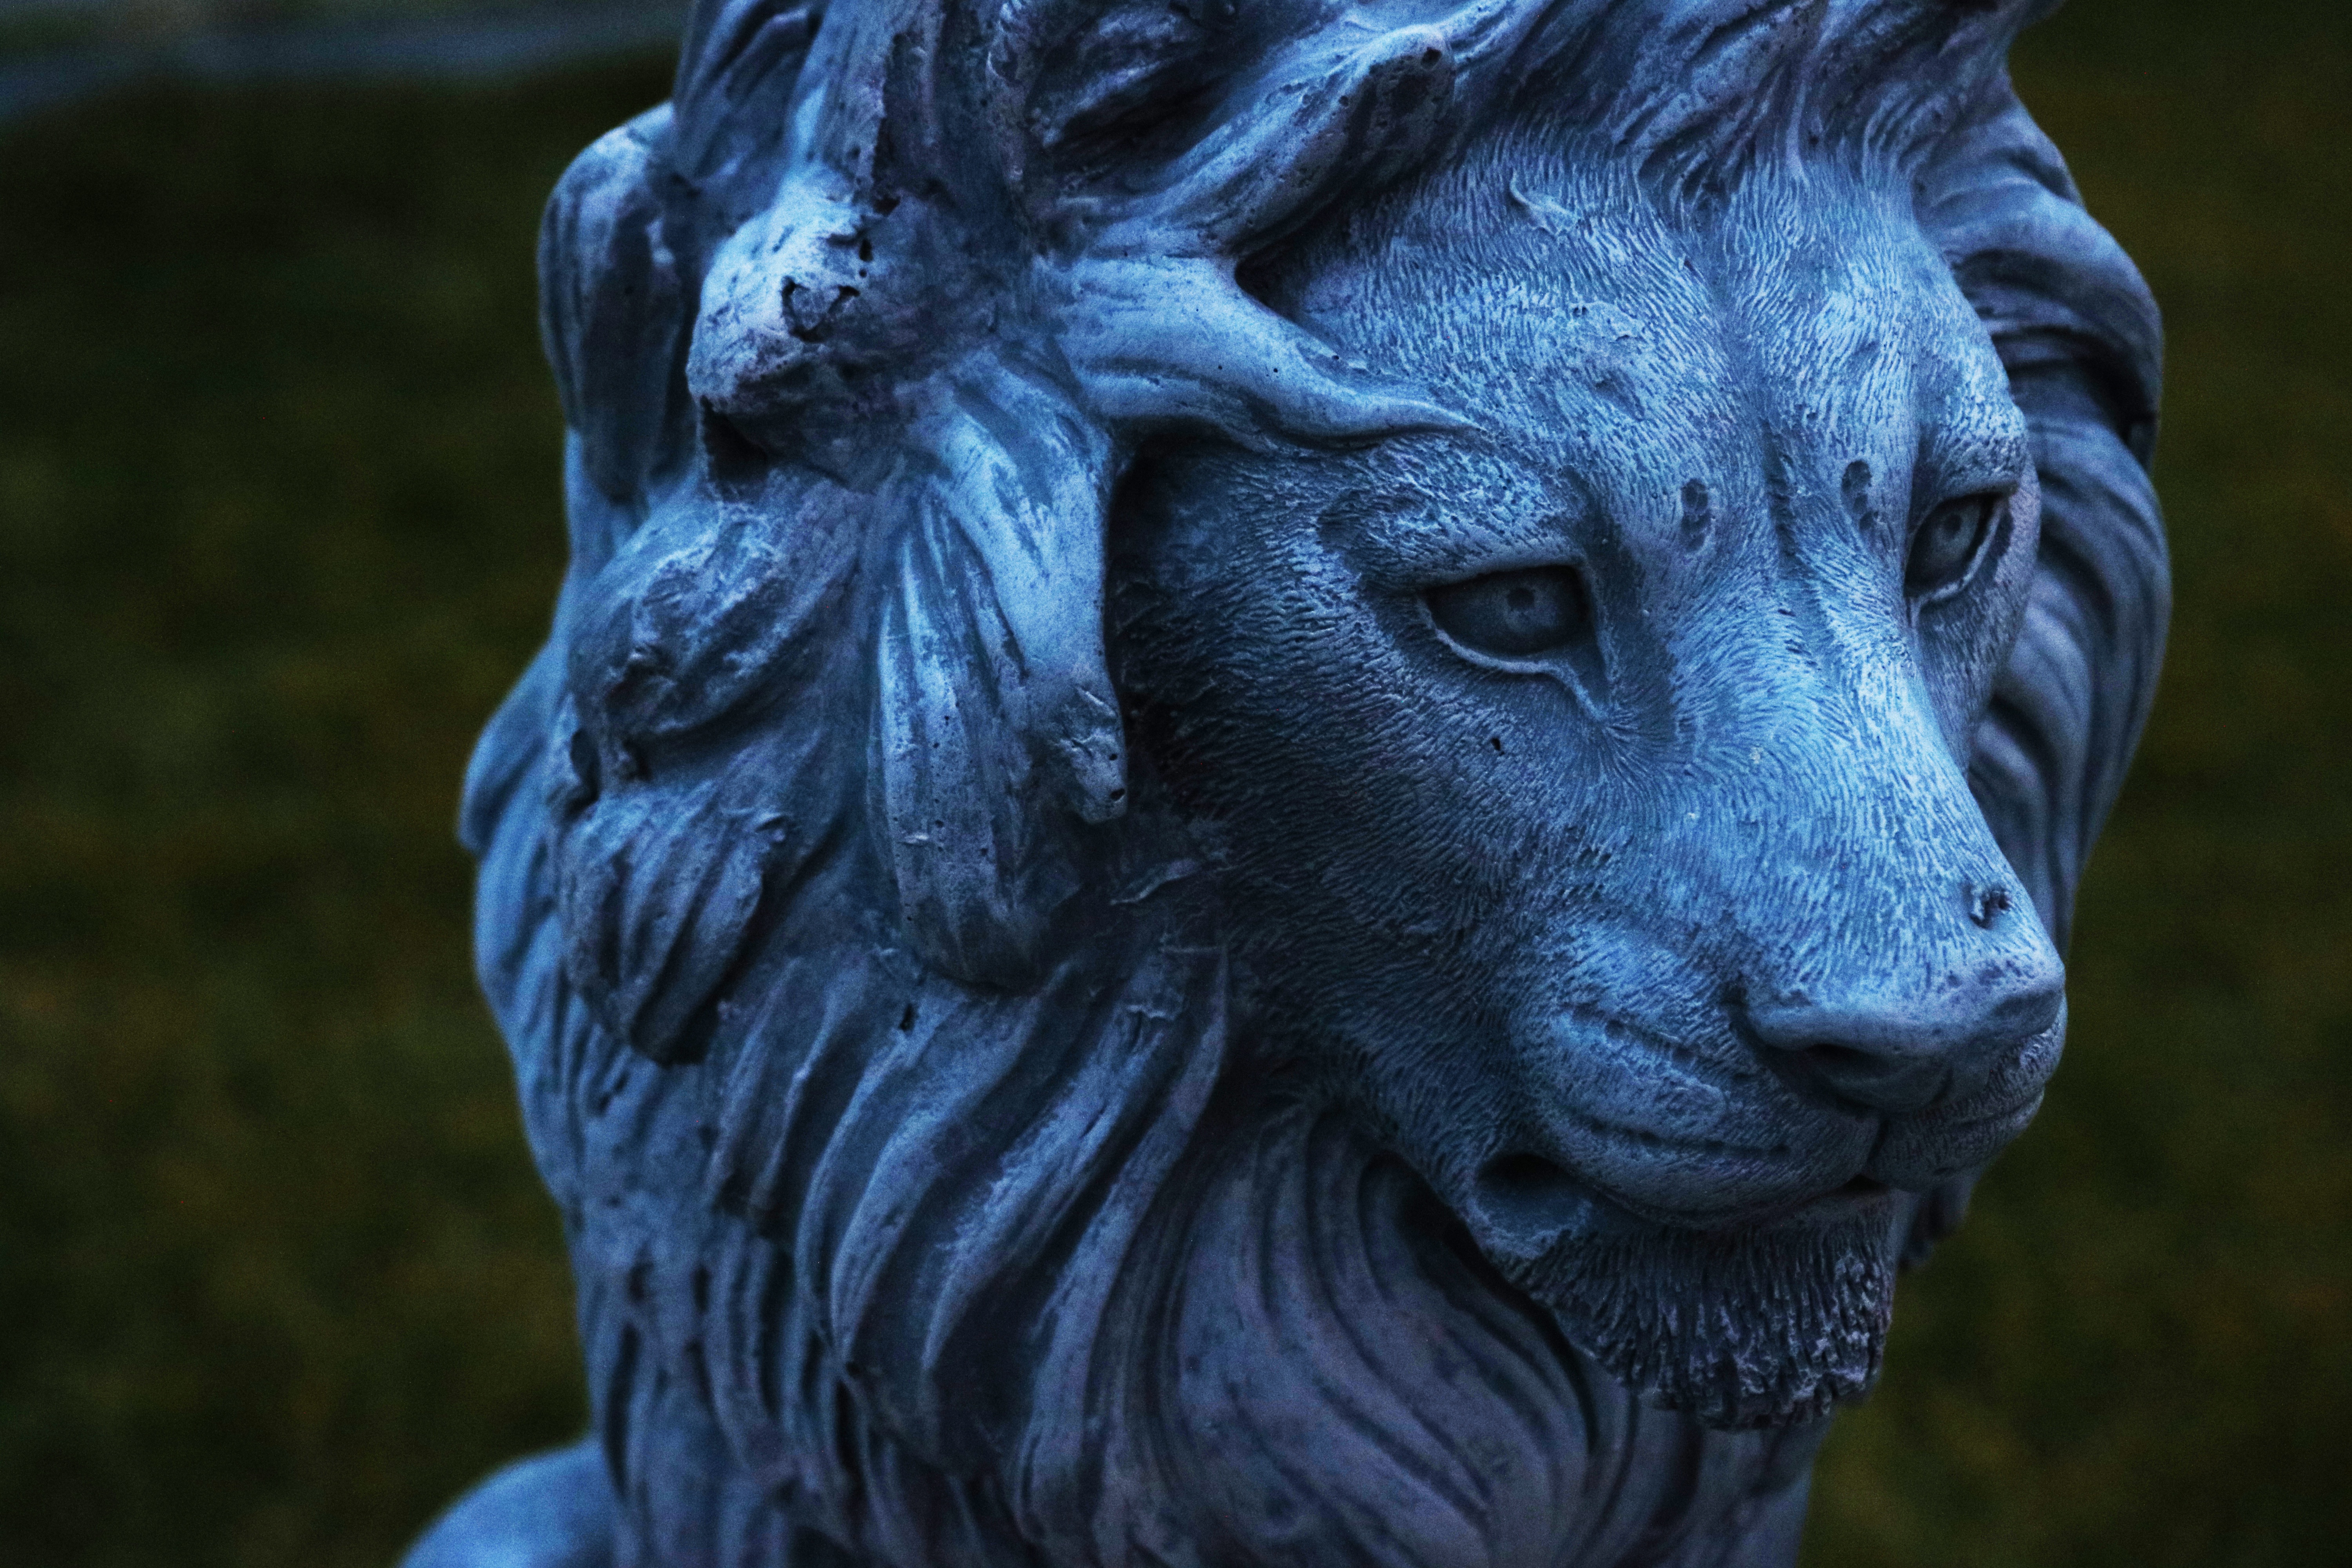
monument, statue, blue, lion, gargoyle, sculpture, art, head, carving, big cats